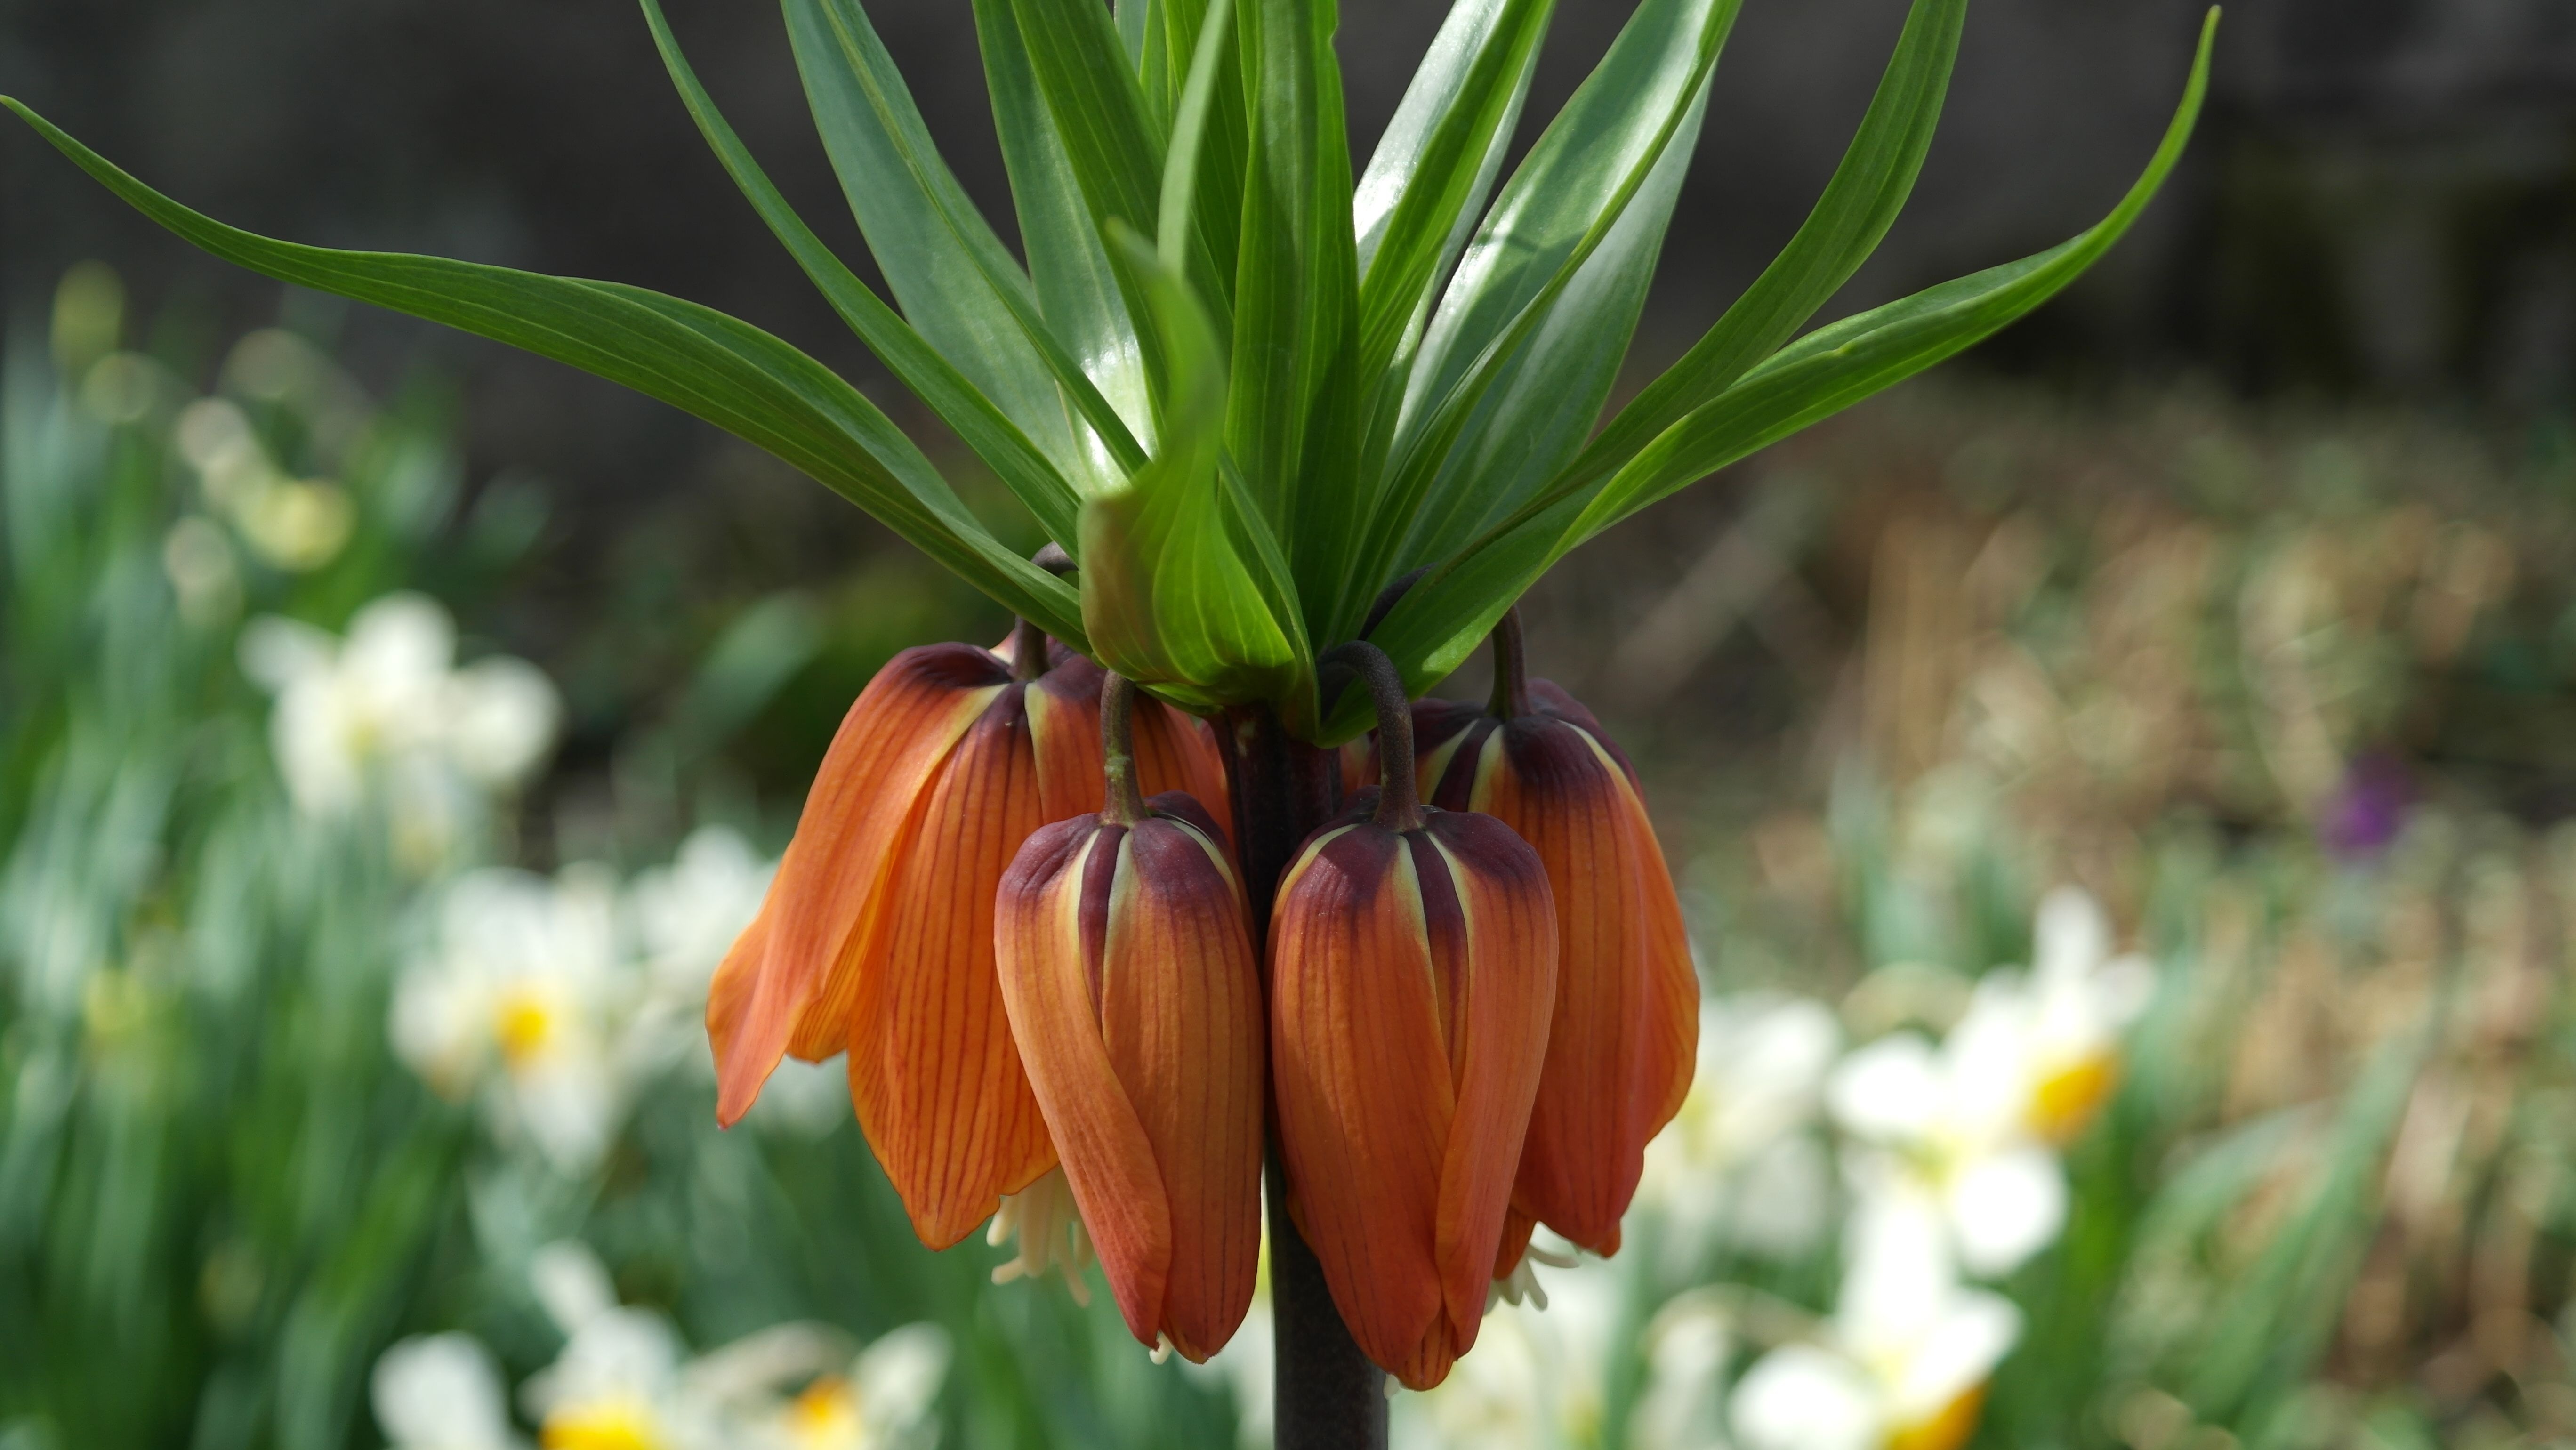
blossom, plant, leaf, flower, bloom, orange, green, botany, flora, wildflower, toxic, lily, fritillaria, exotic, liliaceae, flowering plant, lily family, herbaceous plant, imperial crown, plant stem, land plant, crown imperial, fritillaria imperialis